Eduardo Gutiérrez

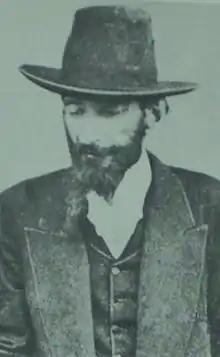
Eduardo Gutiérrez

Eduardo Gutiérrez (15 July 1851 – 2 August 1889) was an Argentine writer. His works of gauchoesque nature acquired great popularity, specially "Juan Moreira", a novel successfully adapted to the stage in 1884 that popularized the gaucho as a protagonist in Argentine theatre.